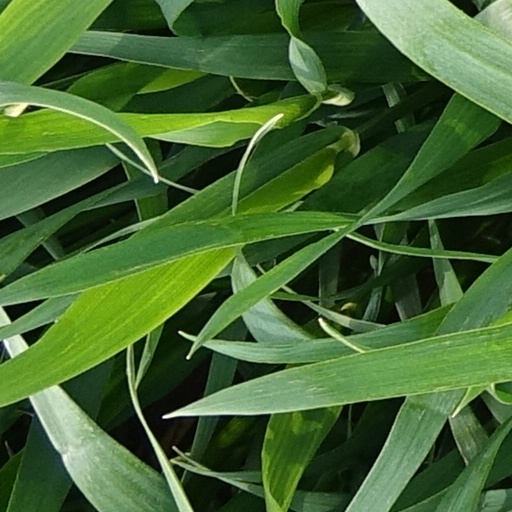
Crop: wheat